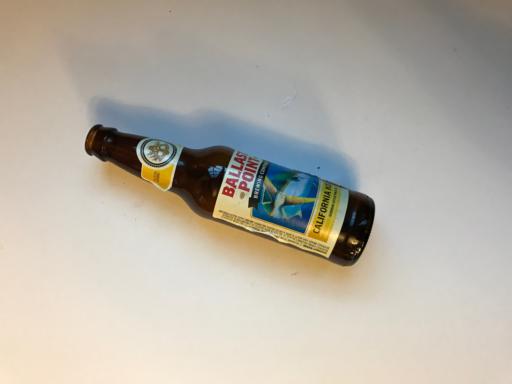
Label: glass